Zena Assi

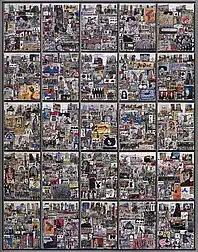
Title: 'My City framed in colors'- Mixed media and paper collage on canvas- Year 2014

Through the big paintings’ collection of bouquets on canvas, titled ‘PUT IT IN A TIN’, Zena addresses a contemporary universal issue of our definition of the natural environment nowadays: is the modern world still visible by its surface? What is the price for the need of today's masses for bigger, faster, larger. The large scale of the bouquets is a statement by itself, it hints the notion of mass consumerism and globalization. Aren’t we trying to domesticate the wild untamed nature? To what cost? The canvas roll is treated as a carpet, laid on the studio's floor for months and months. It witnesses footprints, dust and coffee stains. It is used as a draft of rough ideas, scribbled notes, a palette and brush cleaner. The artist then takes control of the process, by stretching the canvasses on a wooden frame, looking for forms that appear through the layers, like shadowy memories of the past, and finally outlining them to create her bouquets planted in a coffee, tea, ketchup or soup tin. Hidden among the flowers are a variety of other forms such as soldiers, emojis, birds, animals, words and numbers that reflect what is happening in our daily life. Finally, she says ‘I take this bouquet and do what my grandmother did before me, and hers before, I put it in a tin, so that the iron would sink into the soil and make the plants grow even stronger.’